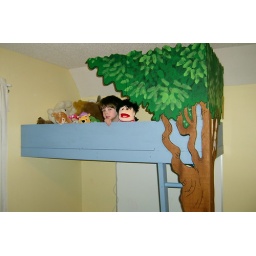
tree house with son in it